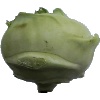
Label: Kohlrabi 1